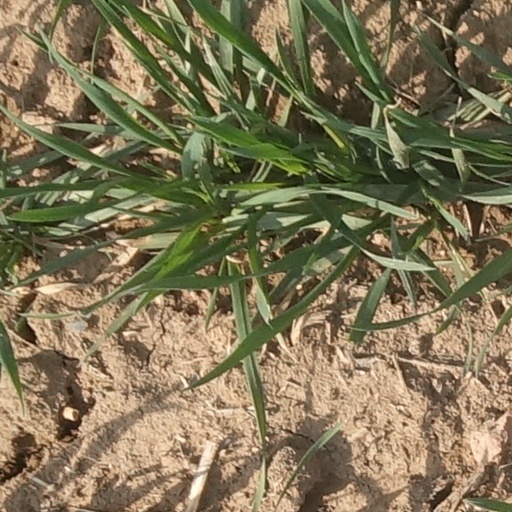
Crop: wheat